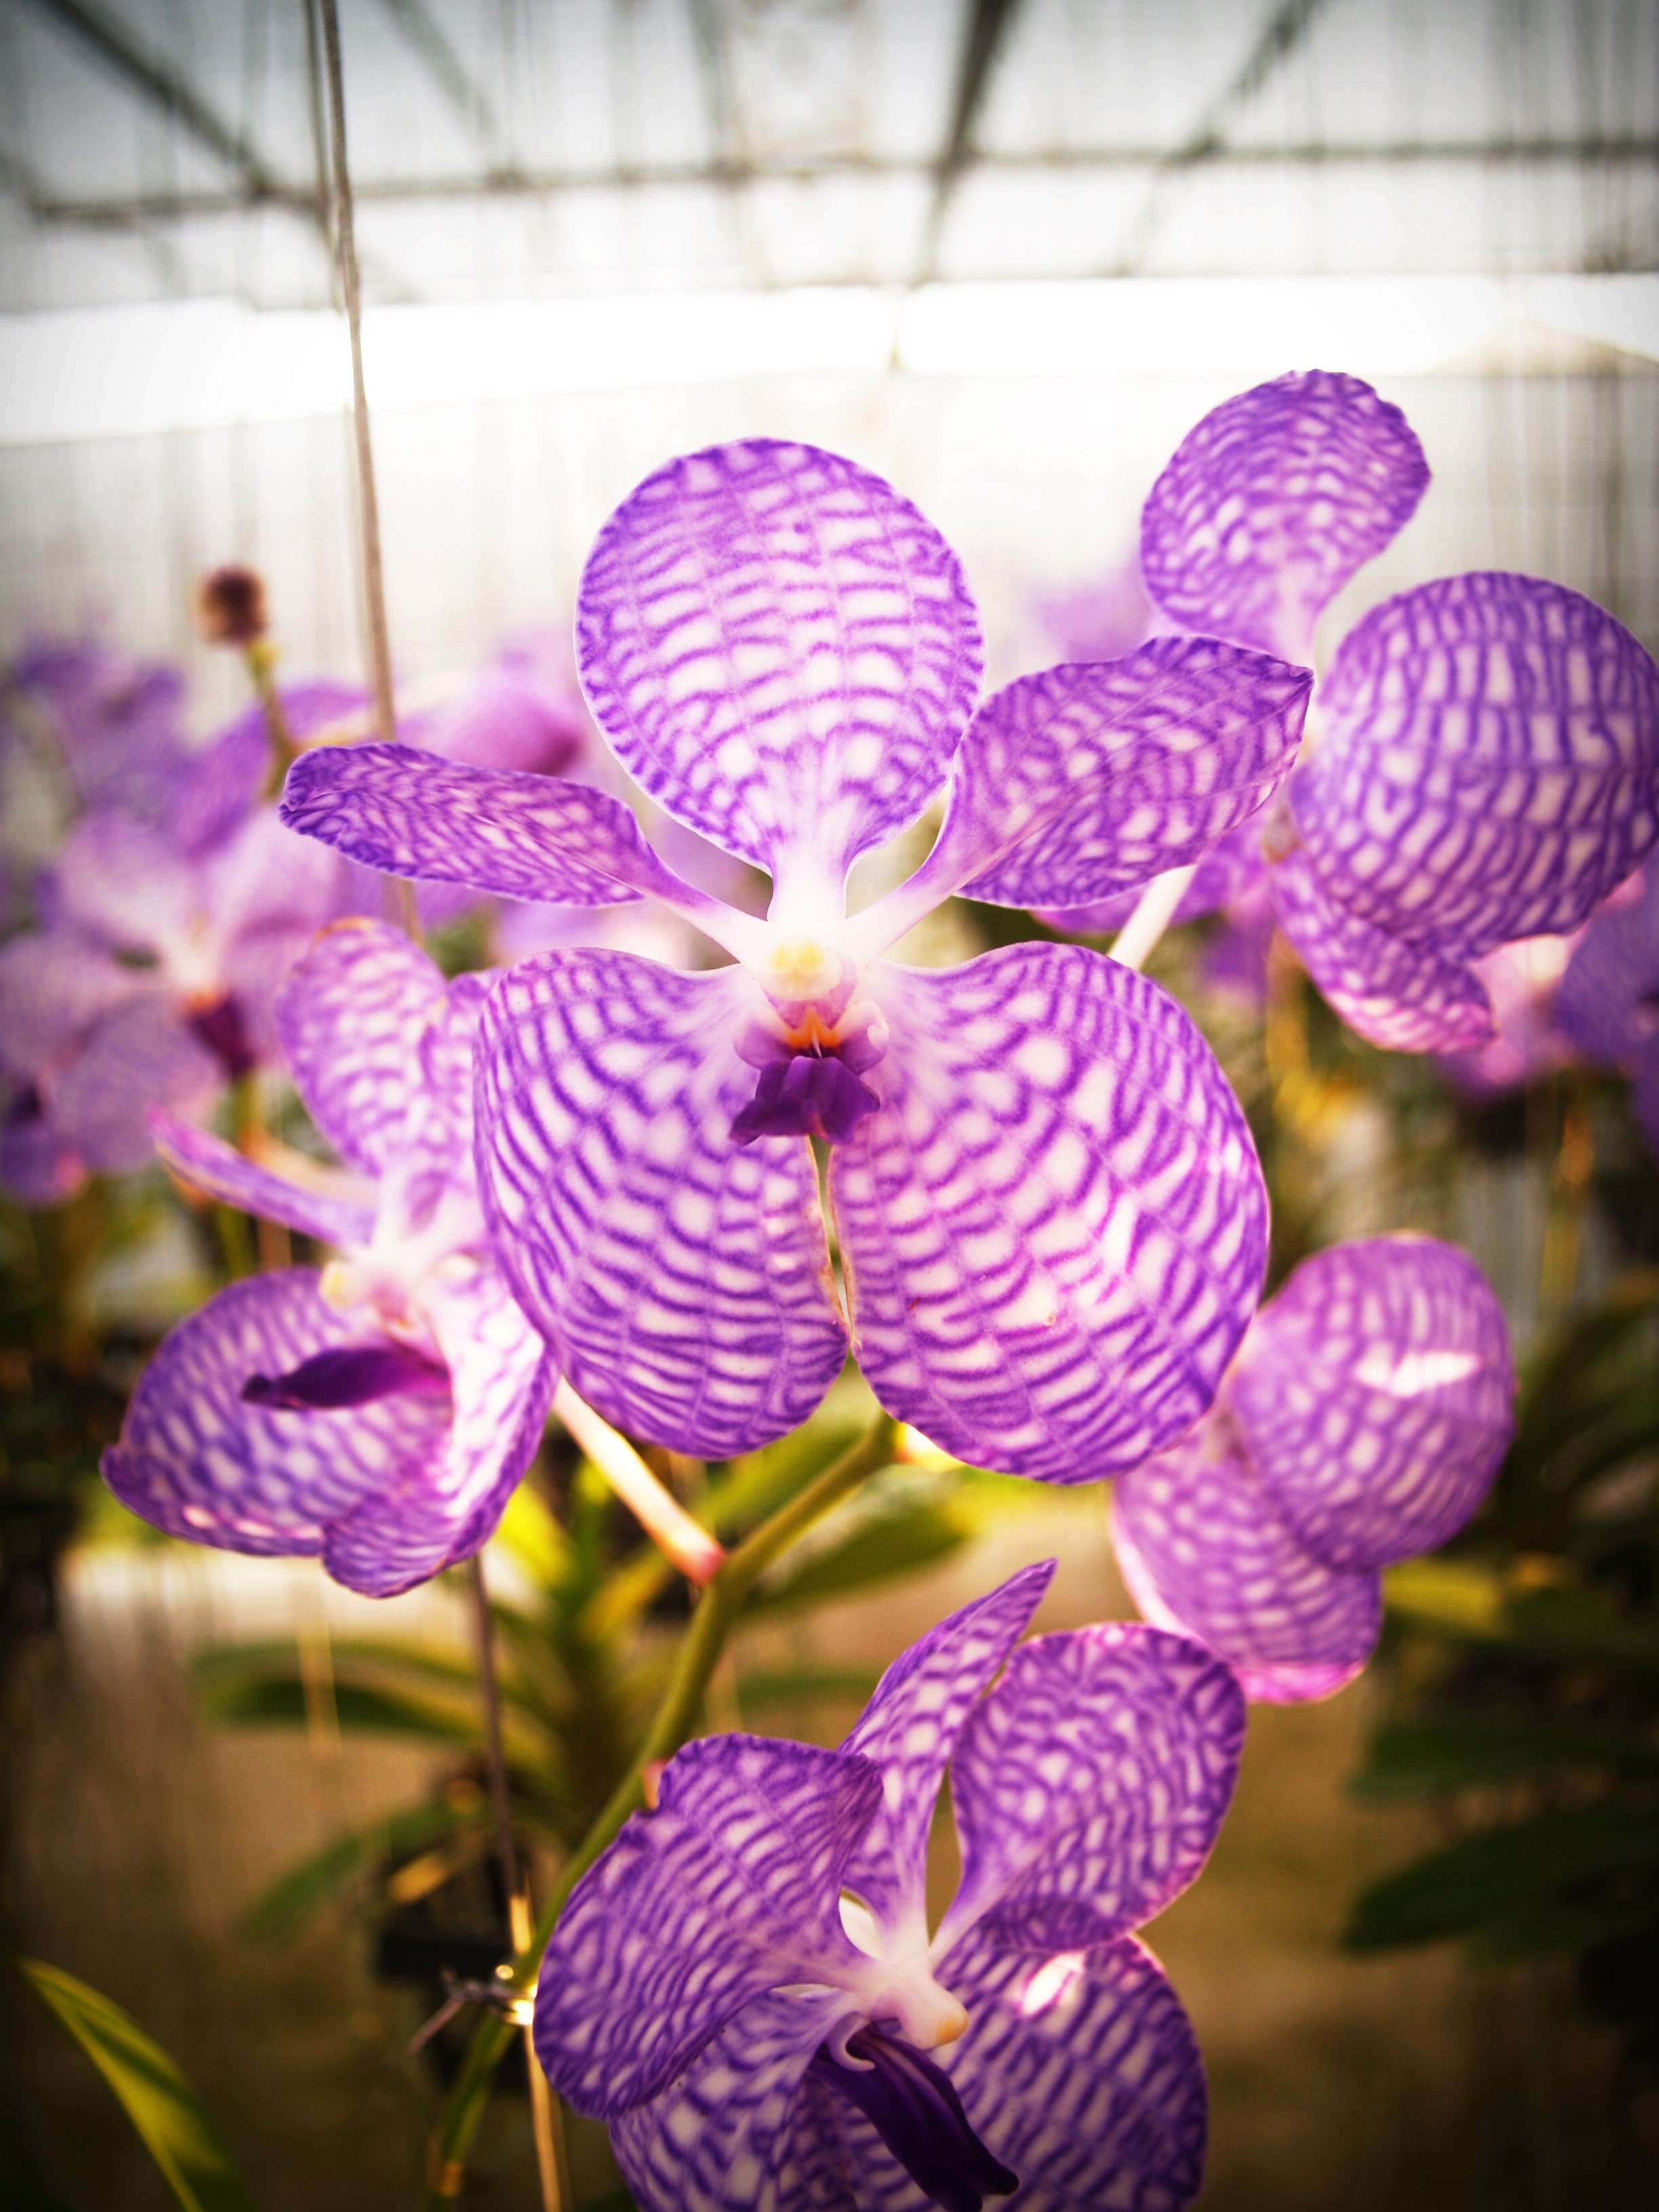
nature, blossom, growth, plant, white, flower, purple, petal, bloom, isolated, green, red, collection, tropical, natural, fresh, botany, set, colorful, yellow, pink, flora, orchid, eye, bright, collage, beauty, organ, montage, vibrant, selection, macro photography, variation, flowering plant, land plant, moth orchid